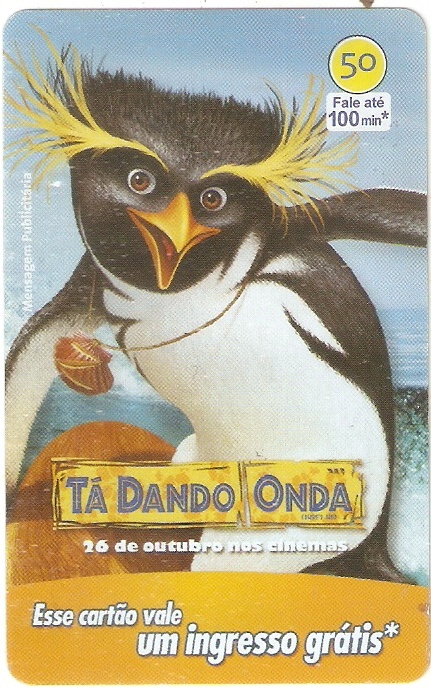
SP07-252 - Tá Dando Onda - 50 - 1/3
Data: 10/2007 Tiragem: 433.820 Cartão Telefônico de São Paulo
Brand: Telesp
Category: Electronics > Communications > Telephony > Telephone Accessories > Phone Cards